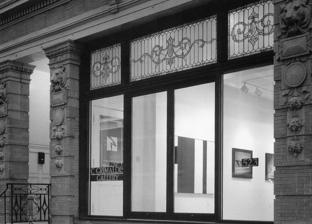
Building: C. Grimaldis Gallery
Country: United States of America
Year built: 1977
Contemporary and modern art gallery C. Grimaldis Gallery, 523 N Charles Street, 1997 C. Grimaldis Gallery, 523 N. Charles Street The C. Grimaldis Gallery is a contemporary and modern art gallery established in 1977 by Constantine Grimaldis. It is the longest continually operating gallery in Baltimore, Maryland . The gallery specializes in post-WWII American and European art with an emphasis on contemporary sculpture. In addition to representing approximately 40 nationally and internationally established artists, the gallery is responsible for the estates of Grace Hartigan and Eugene Leake . The gallery has been responsible for hundreds of important solo and group exhibitions that have launched and sustained the careers of many artists from the United States and abroad. "Grimaldis began in 1977 by exhibiting mostly artists with a regional reputation, but gradually added major New York names to the roster and made his gallery one always worth following." Noteworthy artists to have exhibited at C. Grimaldis Gallery include John Baldessari , Sir Anthony Caro , Elaine de Kooning , Willem de Kooning , Grace Hartigan , Hans Hoffman , Beverly McIver , Alice Neel , Robert Rauschenberg , Richard Serra , Joel Shapiro , John Van Alstine and John Waters . The gallery produces scholarly catalogues and public programing in support of select exhibitions. Public programming consists of artists talks and expert lectures on current exhibitions which are free and open to the public in the gallery space. In addition to gallery exhibitions and events, C. Grimaldis Gallery participates in an average of six national and international art fairs annually. For over 14 years C. Grimaldis Gallery has participated in various art fairs including Art Miami , Palm Beach 3, Art Chicago , Art Athina and the Houston Fine Art Fair . History On September 29, 1977 the inaugural C. Grimaldis Gallery opening reception was held for an exhibition of prints by Mavis Pusey and sculptures by Stephanie Scuris . At this time the gallery was located at 928 North Charles Street. The Baltimore Chronicle described the space as a "...well-proportioned, ornate, high-ceilinged gallery, painted white 'to let the art speak.'" Starting in the late 1970s and into the late 1980s C. Grimaldis Gallery was among several art galleries on Charles Street in Baltimore City including G.H. Dalsheimer Gallery, Meredith Gallery, B.R. Kornblatt Gallery, Purnell Galleries and George Ciscle Gallery. Sharon Dickman wrote in The Evening Sun Accent , "From Saratoga to Chase streets, the Charles street galleries can be penciled in, block after block, like Cézanne bathers standing at the water's edge." Today, C. Grimaldis Gallery is the only gallery, from this group, that remains. Having thrived during the 1970s, 1980s and remaining as an influential voice in the local and national community solidifies the C. Grimaldis Gallery's place in Baltimore art history. In 1979 the gallery exhibited paintings by the abstract expressionist painter Grace Hartigan . "Paintings Of The Seventies" was her first solo exhibition in Baltimore. She continued on to have a solo exhibition at The Baltimore Museum of Art the following year. In a feature article in The Baltimore Sun Sunday Magazine Cherrill Anson wrote, "The most celebrated woman painter in the United States today, Miss Hartigan has made her studio in a four-story former rag factory a block from the waterfront for two years—ever since she married the Johns Hopkins scientist Dr. Winston H. Price and moved to Baltimore from New York." In a 1979 Baltimore Sun article the artist said, "I like Costas [Constantine Grimaldis]. He's committed to this city, and he is efficient and on time. I think there are young people of talent here too. I dislike the reverse provincialism of not liking artists in your own city. New York in the late 1940s was like Baltimore is now." The C. Grimaldis Gallery remains Grace Hartigan's primary representation since the beginning of their relationship in 1979 and has continued as the executor of her estate since 2008. From 1965 until 2008 Hartigan was the Chair of the Hoffberger School of Painting at the Maryland Institute College of Art . "Alice Neel '81: A Retrospective, 1926–1981," in 1981 was an important exhibition in the history of the C. Grimaldis Gallery and the first time Neel's paintings were exhibited in Baltimore, Maryland. It was soon followed by the 1983 solo exhibition of works by Alice Neel titled "Alice Neel: Five Decades of Painting". In December 1985 the sculptures of Sir Anthony Caro first appeared in Baltimore at C. Grimaldis Gallery. A total of 11 sculptures by Caro, including his well-known "Table Pieces", were on display. The Baltimore Sun reported that "These smaller works resting on, and expanding horizontally and vertically from plain white stands rising to table height, have been compared to still-life paintings by old masters such as Chardin. One such work at Grimaldis is the outstanding "Rose Bloom," 1983, in lead and wood—a lyrical arrangement that suggest the patterns of overlapping petals without literally depicting a floral shape." In the autumn of 1986 C. Grimaldis Gallery moved from 928 North Charles Street to its current location of 523 North Charles Street. The inaugural exhibition at this new location was "Grimaldis & Friends" in September 1986. This group show featured works by Sir Anthony Caro , Elaine de Kooning , Willem de Kooning , Grace Hartigan and Hans Hoffman . Regarding the work of Hans Hoffman, Bennard Perlman of The Baltimore Daily Record noted that "It is doubly appropriate that this painting by this giant among painters should be exhibited here, in Baltimore, for it not only serves to pay tribute to the gallery's new location but simultaneously to the late Adelyn Breeskin . It was Mrs. B., during her tenure as director of the Baltimore Museum of Art, who chose the work, among others, for inclusion in the 1960 Venice Biennale. Homage can be paid in both respects by having this canvas remain in the city." This exhibition included two works by Willem de Kooning and marked the first time he was exhibited in Baltimore, Maryland. In the spring of 1990 Mr. Grimaldis opened an additional gallery called Sculpture Space located at 1006 Morton Street. The gallery measured 3,000 square feet and was capable of accommodating larger and heavier pieces than the 523 N Charles Street gallery. The first exhibition in Sculpture Space was a solo exhibition of sculptures by Jene Highstein. In 1993 Sculpture Space closed. Another noteworthy exhibition at C. Grimaldis Gallery featured works on paper by the sculptors; Jene Highstein, Pello Irazu, Mel Kendrick , Ulrich Ruckriem, Richard Serra , Joel Shapiro, and John Van Alstine titled "Drawings By Sculptors" opened in January 1996 at the 523 N Charles Street location. This was the first exhibition of works by Richard Serra in Baltimore, Maryland. Constantine Grimaldis first exhibited paintings by Beverly McIver in March 2003 in the solo exhibition "Mammy, I Love You," which received extensive critical acclaim. This is illustrated in Joe Shannon's response to the exhibition in Art in America , "McIver, a North Carolina native who is currently a Radcliffe fellow, has created a narrative project that is one of the most emotionally successful you will see, as pure painting and as a mirror on life." Soon thereafter, in 2004, The Baltimore Museum of Art acquired a painting by McIver titled "A Woman's Work." An award-winning documentary on Beverly McIver's life and work titled "Raising Renee" was created by West City Films and HBO in 2011. In December 2011 Beverly McIver was listed in Art in America's "2011's Top Ten in Painting" by Raphael Rubinstein. The C. Grimaldis Gallery is the primary representation of Korean light artist Chul Hyun Ahn who is in the Borusan Contemporary , Marguiles Collection , Marvin and Elayne Mordes Collection, Washington D.C. Convention Center Collection, Delaware Art Museum , Hearst Foundation , Harn Museum, and Palm Springs Art Museum, among others. Chul Hyun Ahn first exhibited with the gallery in the winter of 2003 after Mr. Grimaldis saw Ahn's thesis work at the Maryland Institute College of Art where he earned an MFA in 2002. The 2003 exhibition was titled "Infinity – Emptiness" and featured six light sculptures. As Hilarie Sheets, contributing editor to ARTnews who also writes regularly for The New York Times , Art in America , and Art + Auction , described in a C. Grimaldis Gallery "Infinite Void" exhibition catalog: Ahn is part of a younger generation of artists, including Olafur Eliasson , Ivan Navarro , Spencer Finch , and Leo Villareal , who use actual light as their primary medium because of its immediate experiential qualities and metaphoric richness. When Ahn has exhibited "Untitled (Double) I" (2009), a beaming square inside a larger square, viewers have actually made nose prints on the exterior one-way mirror as they have tried to see into the dark tunnel sloping downwards that opens up inside the center square. At once thrilling and ominous, it suggests a rabbit hole to another world—underwater, outer space, afterlife—or journey to the unknown, the kind of leap of faith involved in the artist's own passage to an unfamiliar country and language. Artists Artists currently represented by the C. Grimaldis Gallery Chul Hyun Ahn Dovrat Amsily Barak David Brewster Anthony Caro Henry Coe Elaine deKooning Madeleine Dietz Joel Fisher Jose Manuel Fors Effie Halivopoulou Grace Hartigan (Estate) Jon Isherwood Hidenori Ishii Dimitra Lazaridou Eugene Leake (Estate) Sungmi Lee Kim Manfredi Jane Manus Beverly McIver Neil Meyerhoff Raoul Middleman Christopher Myers Caroline Ramersdorfer Leland Rice John Ruppert Christopher Saah Annette Sauermann Richard Serra Sofia Silva Rex Stevens Osami Tanaka Alexey Titarenko Rene Trevino John van Alstine Costas Varotsos Elizabeth Wade John Waters Lu Zhang References